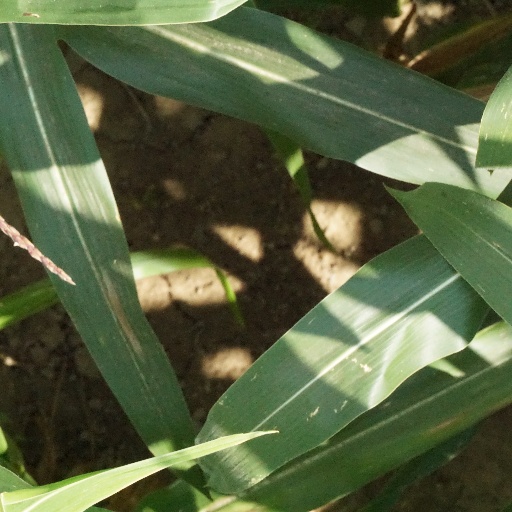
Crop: maize; corn